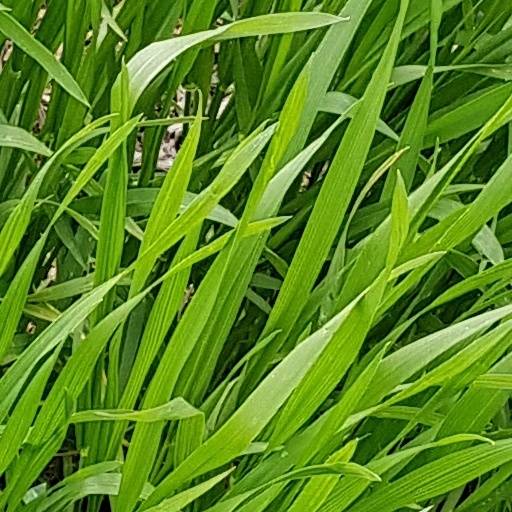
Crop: wheat